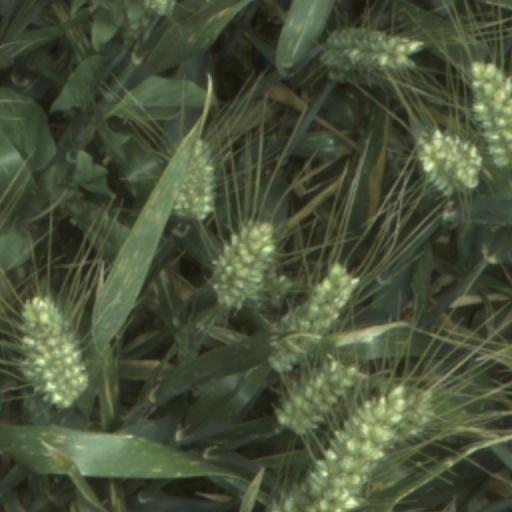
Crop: wheat